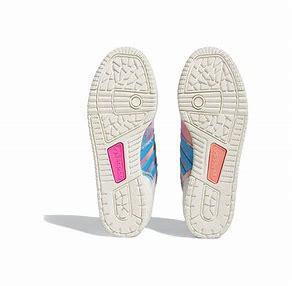
Brand: adidas
Model: Rivalry Skate